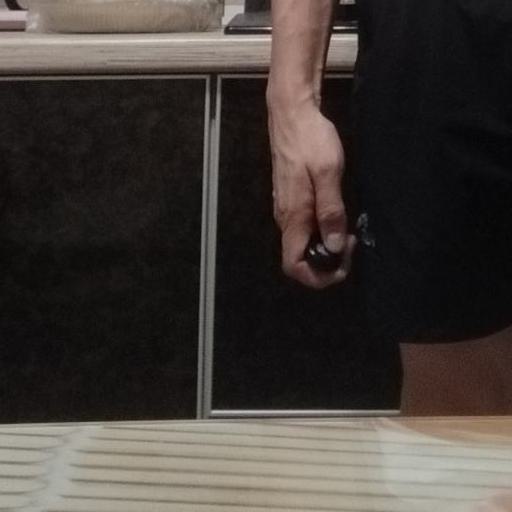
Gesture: no_gesture